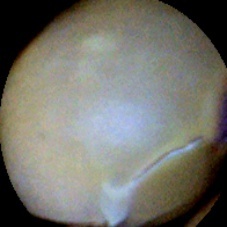
Label: Immature